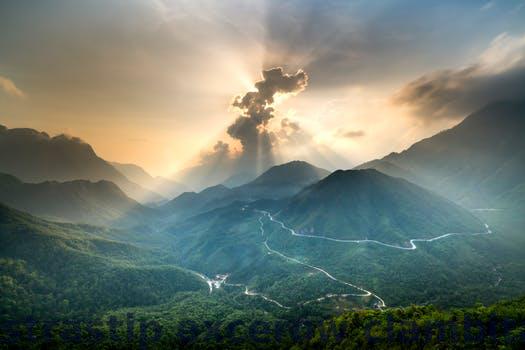
Label: Watermark